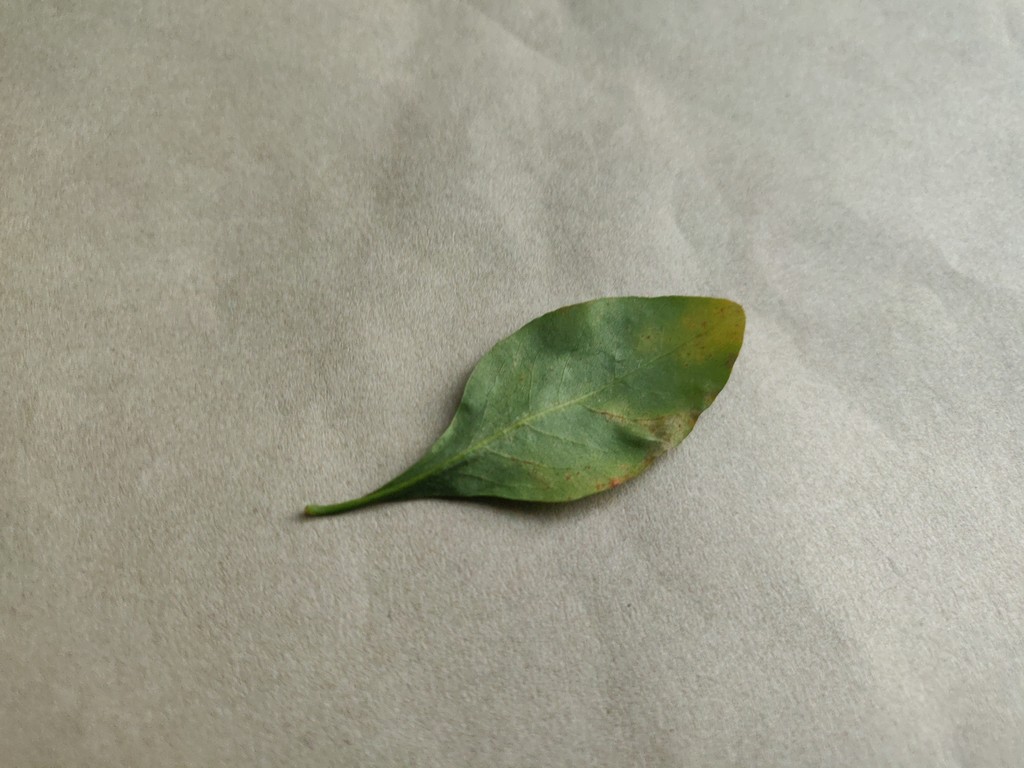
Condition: Unhealthy
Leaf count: single
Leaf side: back